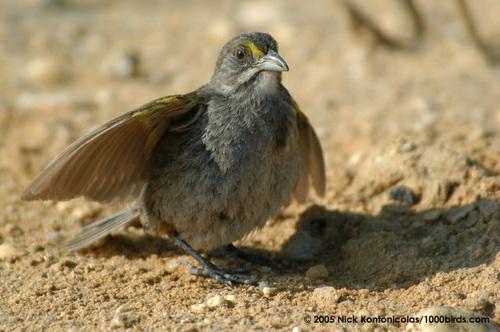
A photo of a seaside sparrow